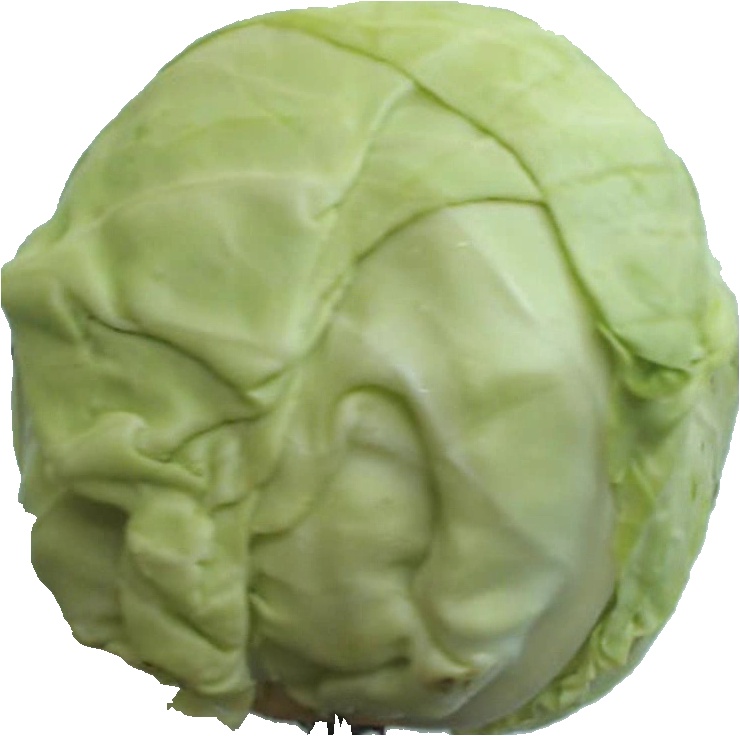
Label: cabbage_white_1